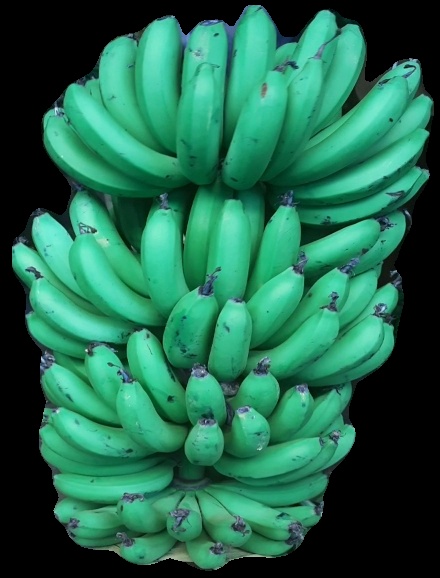
Variety: pachbale
Grade: grade1